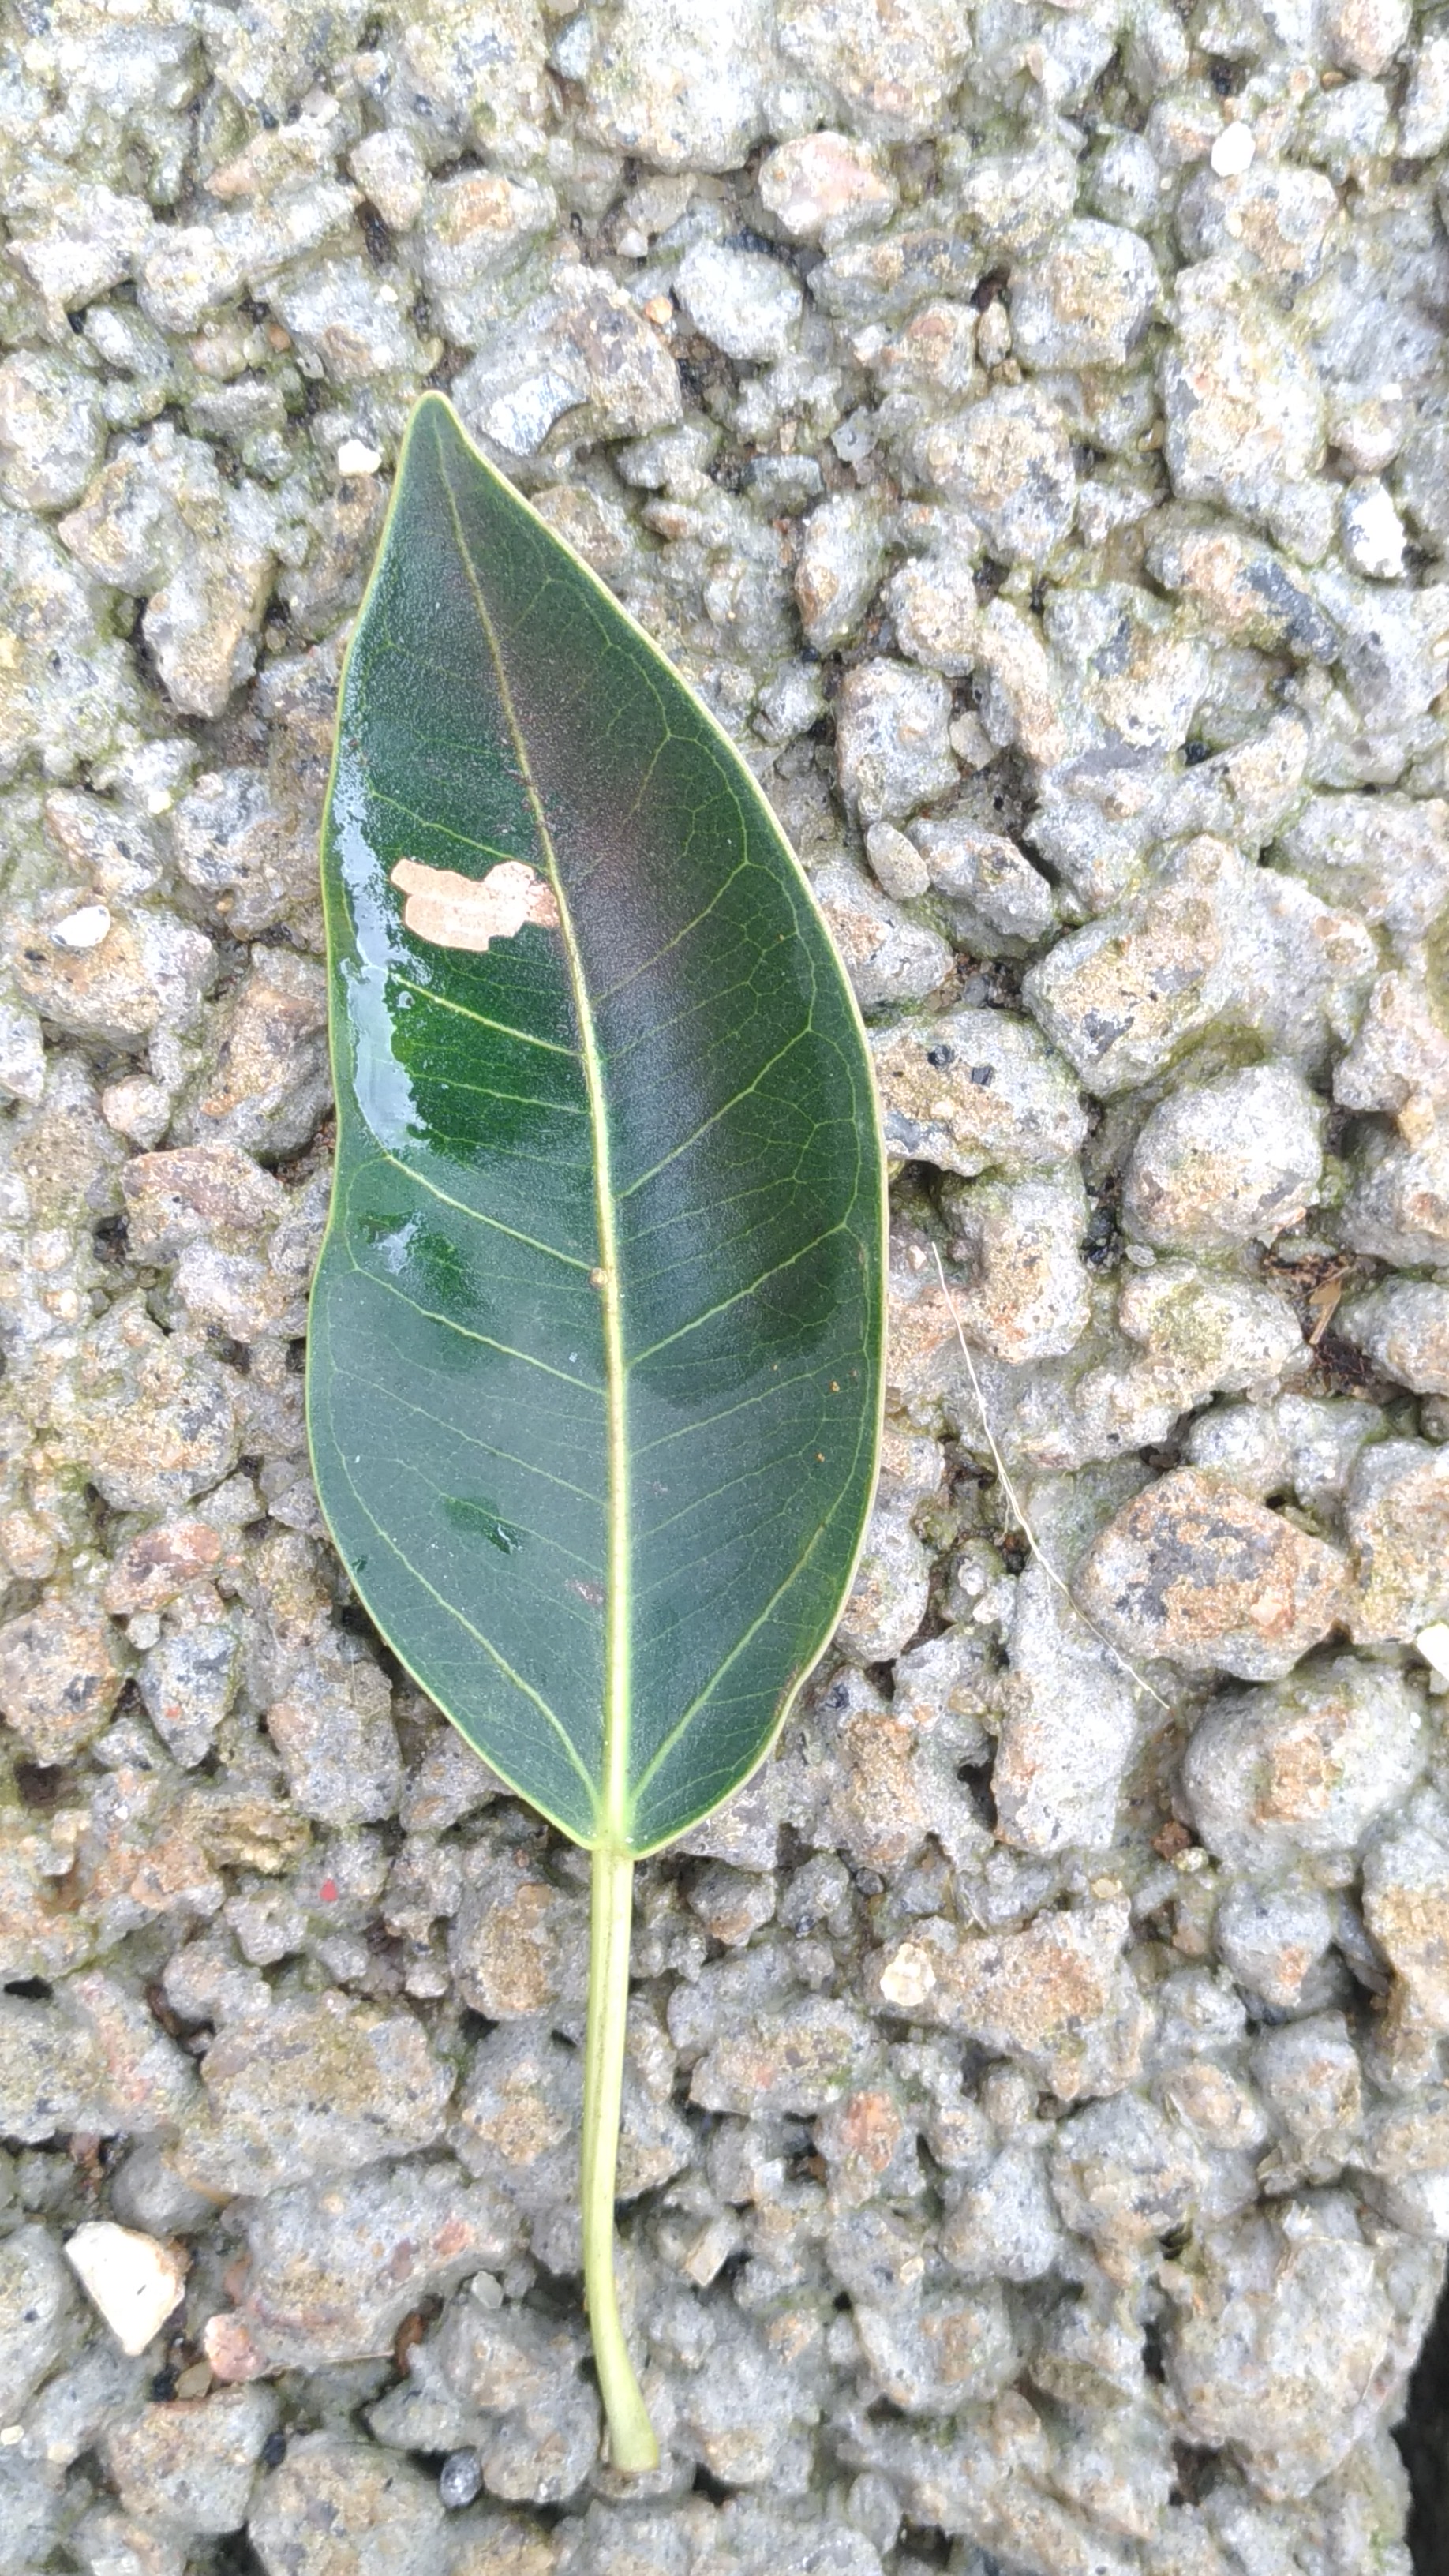
Plant: camphor